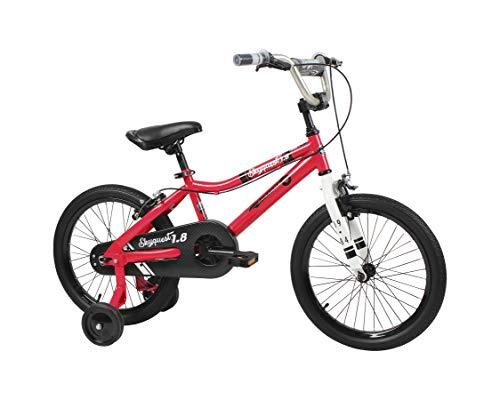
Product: Dynacraft Duzy Customs Kids Bike, 12-14-16-18 inch Wheels, Gift for Boys and Girls
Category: Sports & Outdoors | Outdoor Recreation | Cycling | Kids' Bikes & Accessories | Kids' Bikes
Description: Quick assembly, sturdy alloy training wheels.
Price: $149.99
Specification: Shipping Weight: 36.7 pounds (View shipping rates and policies)|ASIN: B07P76C67X|Item model number: 8095-79TJ|    #98    in Kids' Bicycles